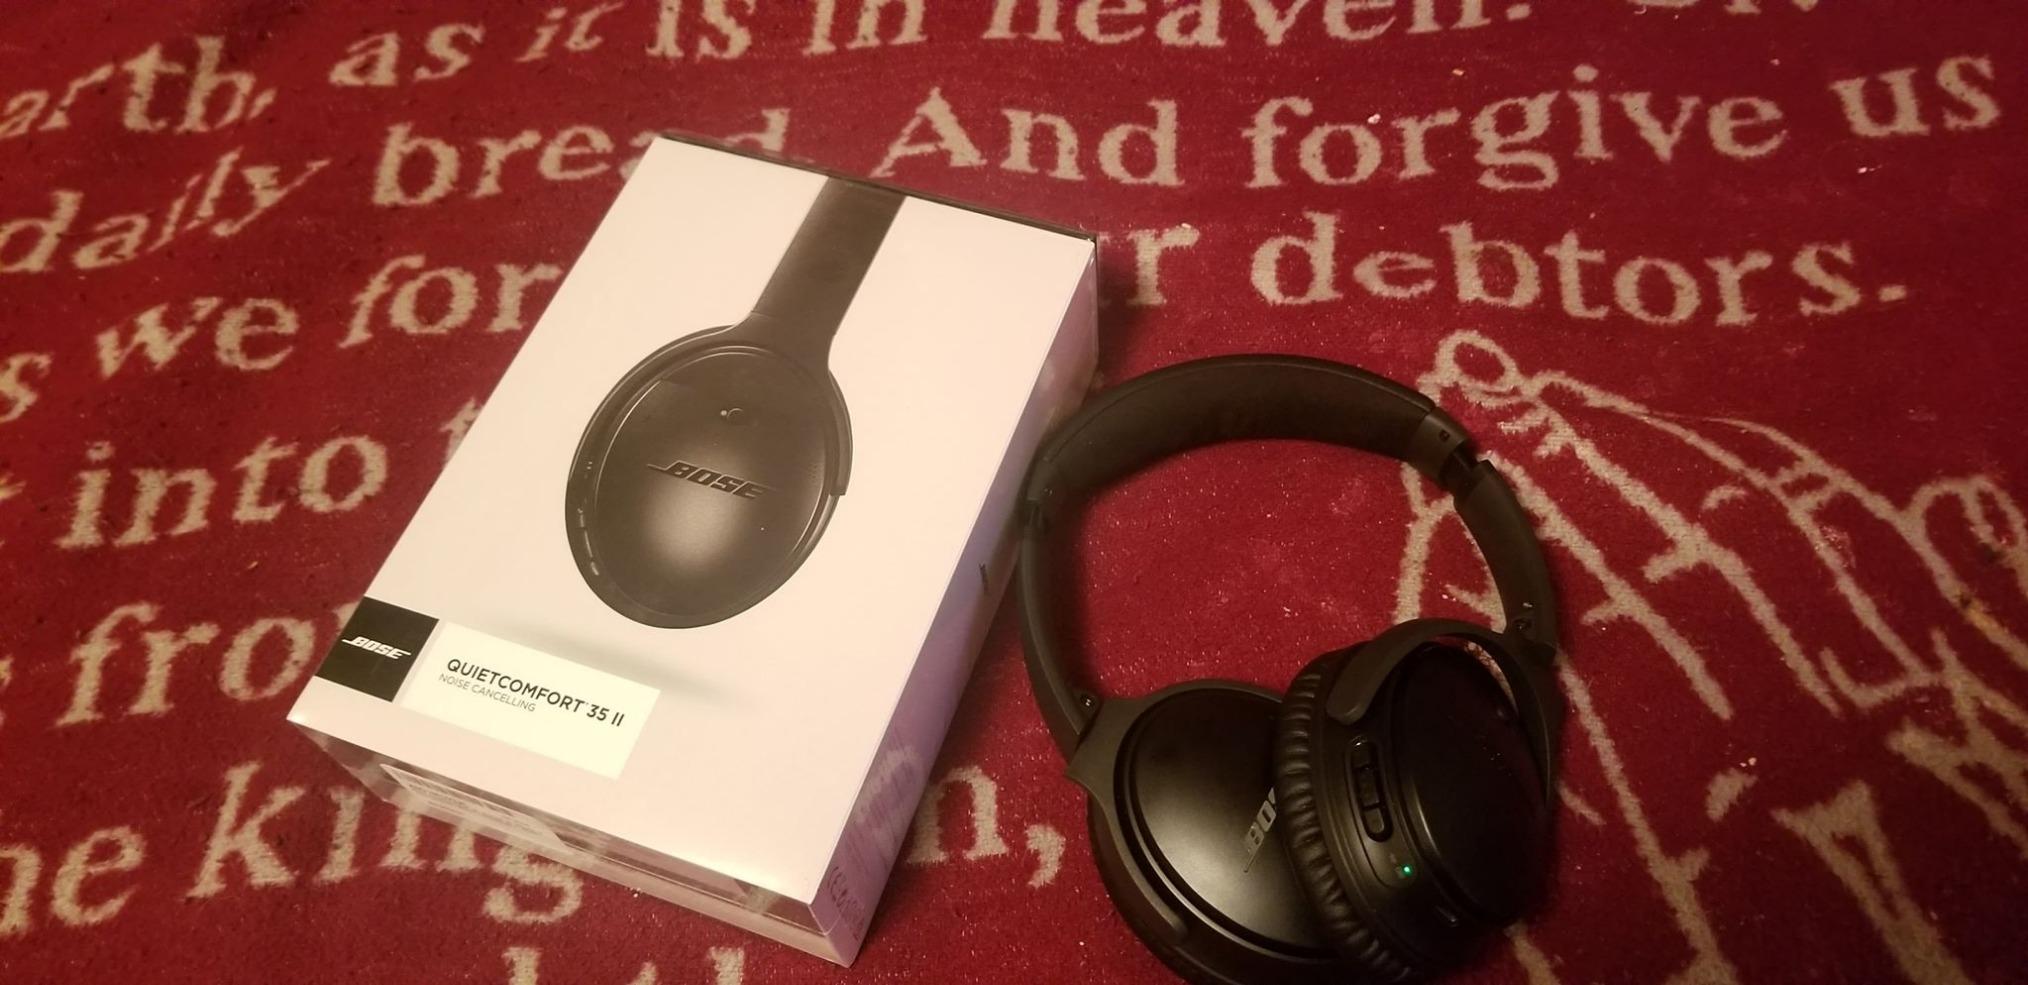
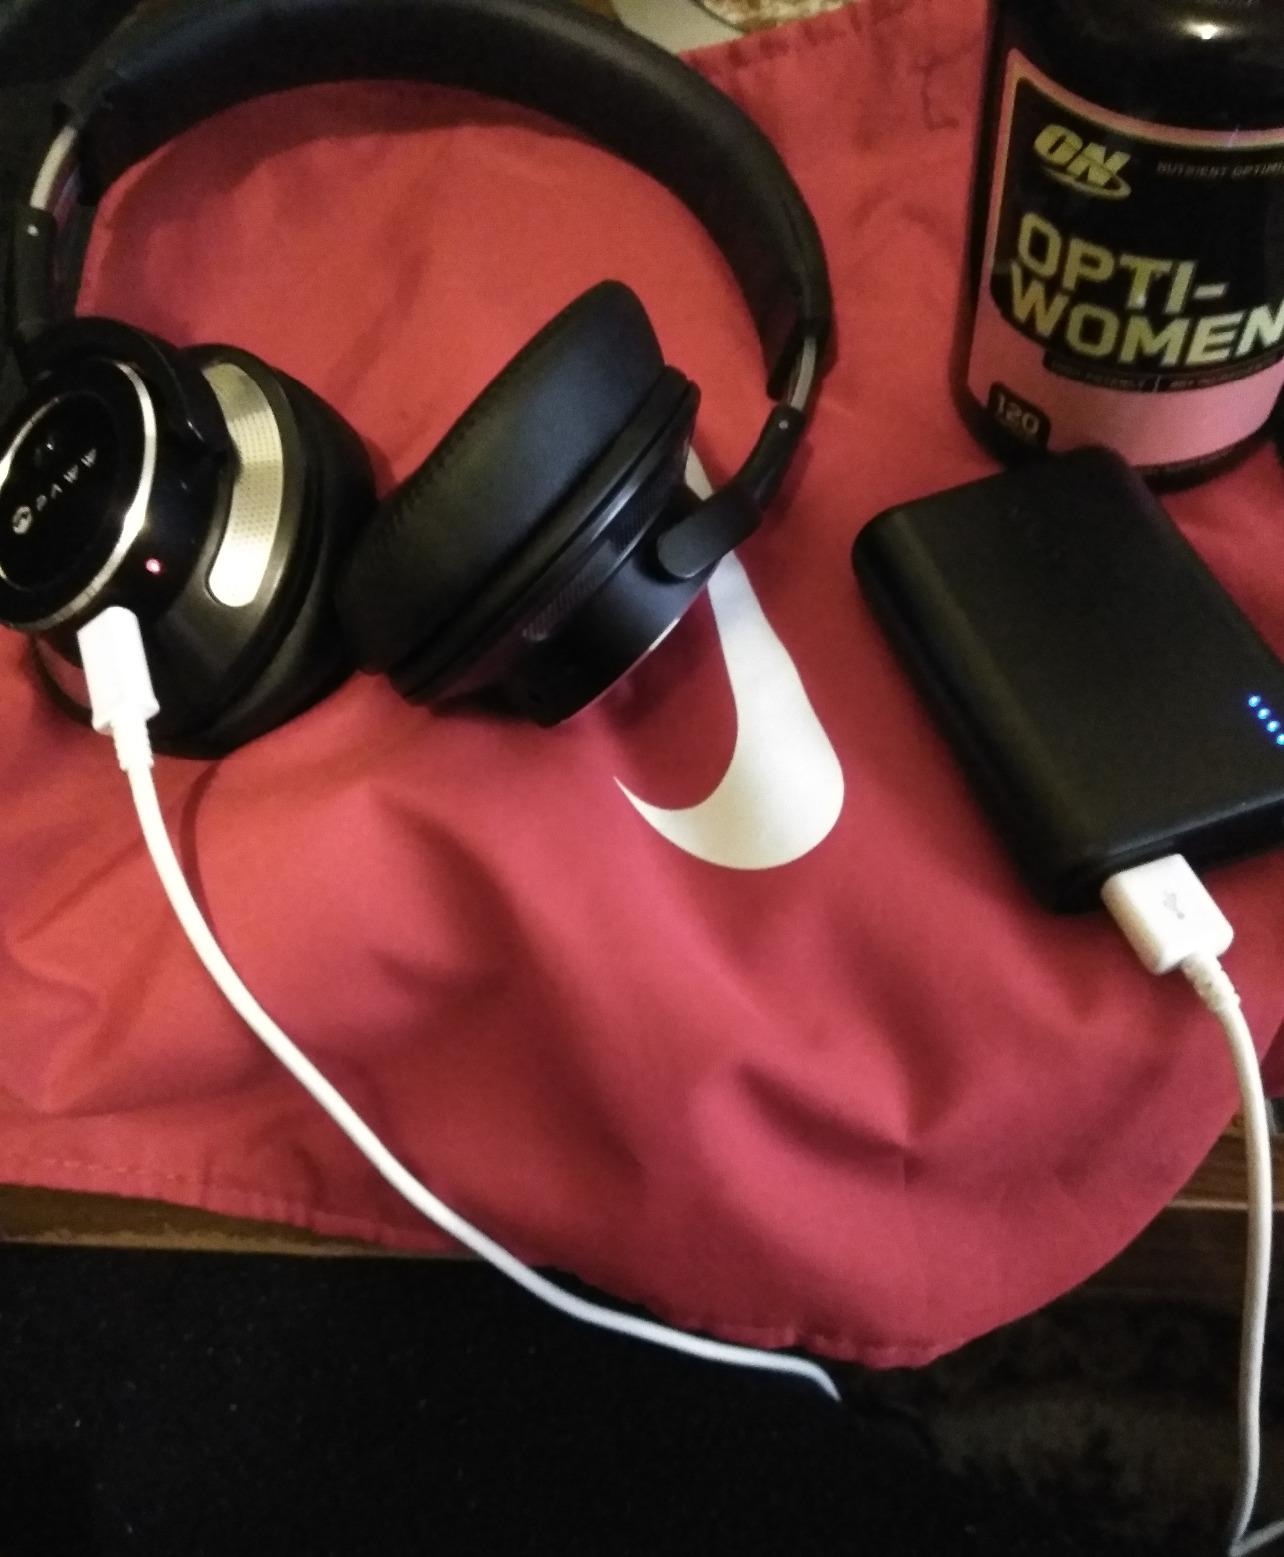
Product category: headphones
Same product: no